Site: brandenburg
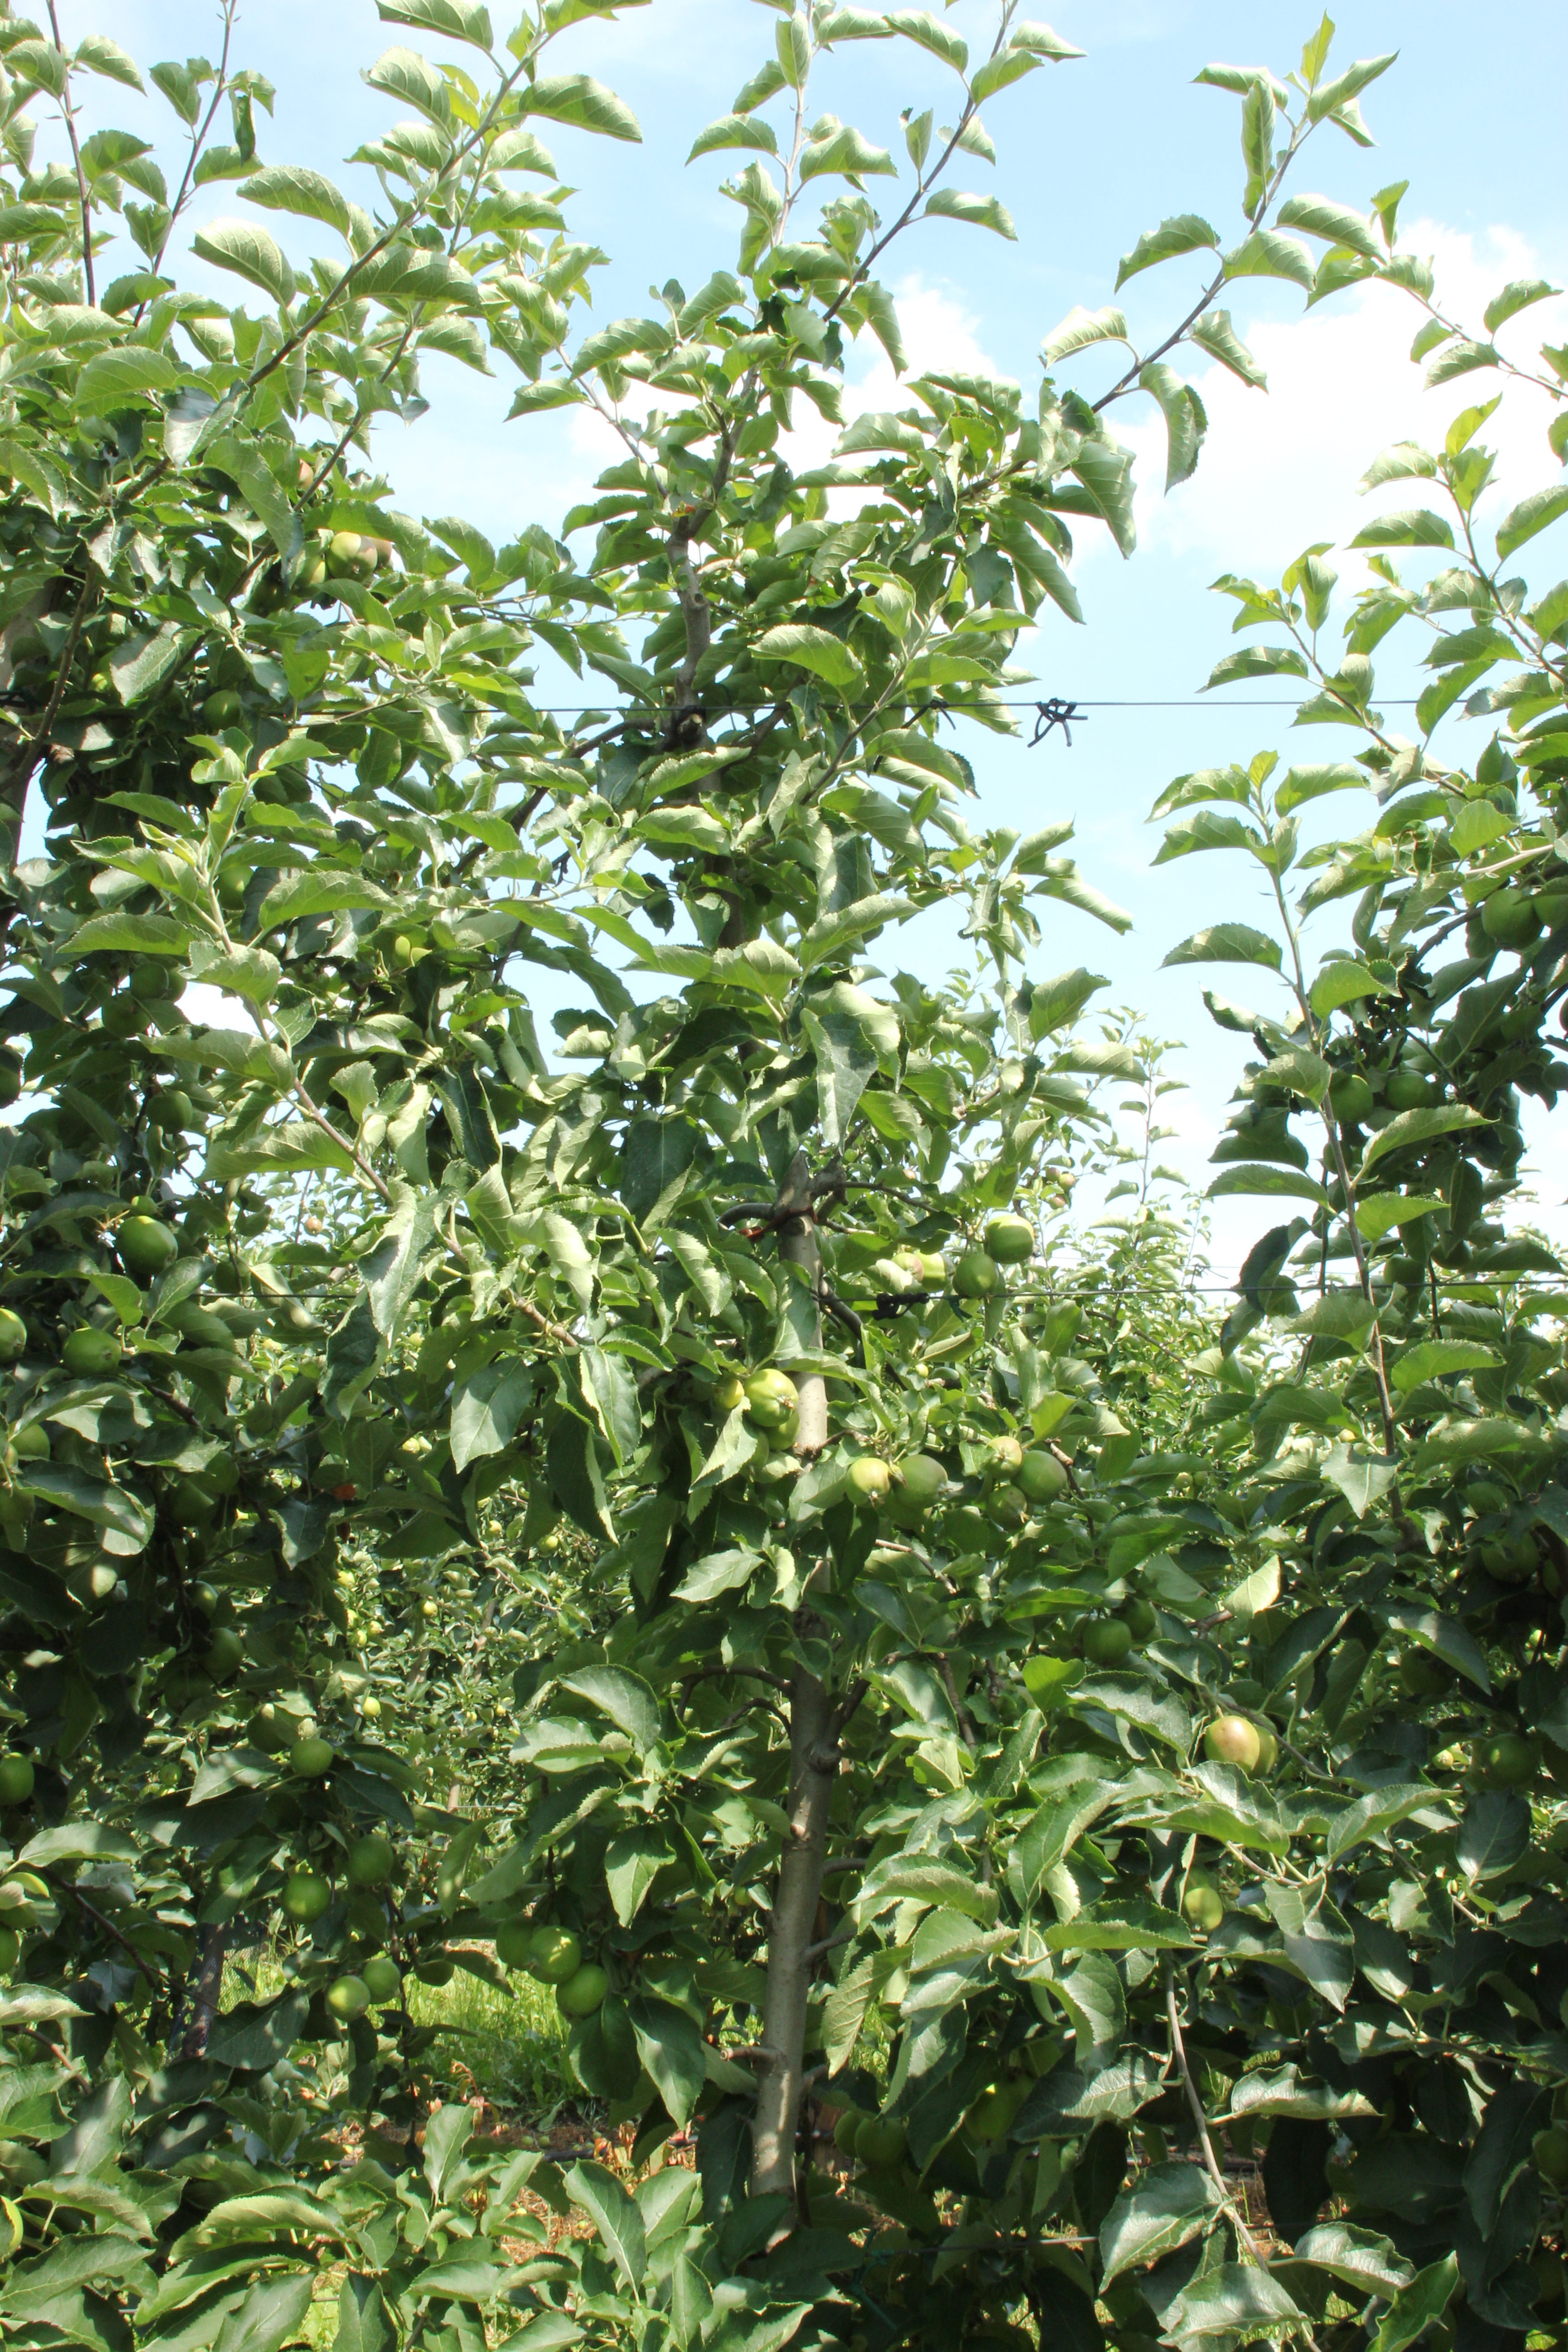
Growth stage (BBCH 74): Development of fruit